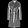
Label: Coat